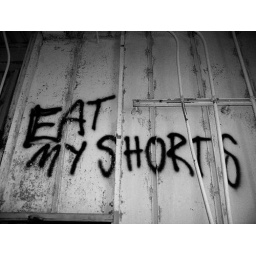
abandoned building in the mountains